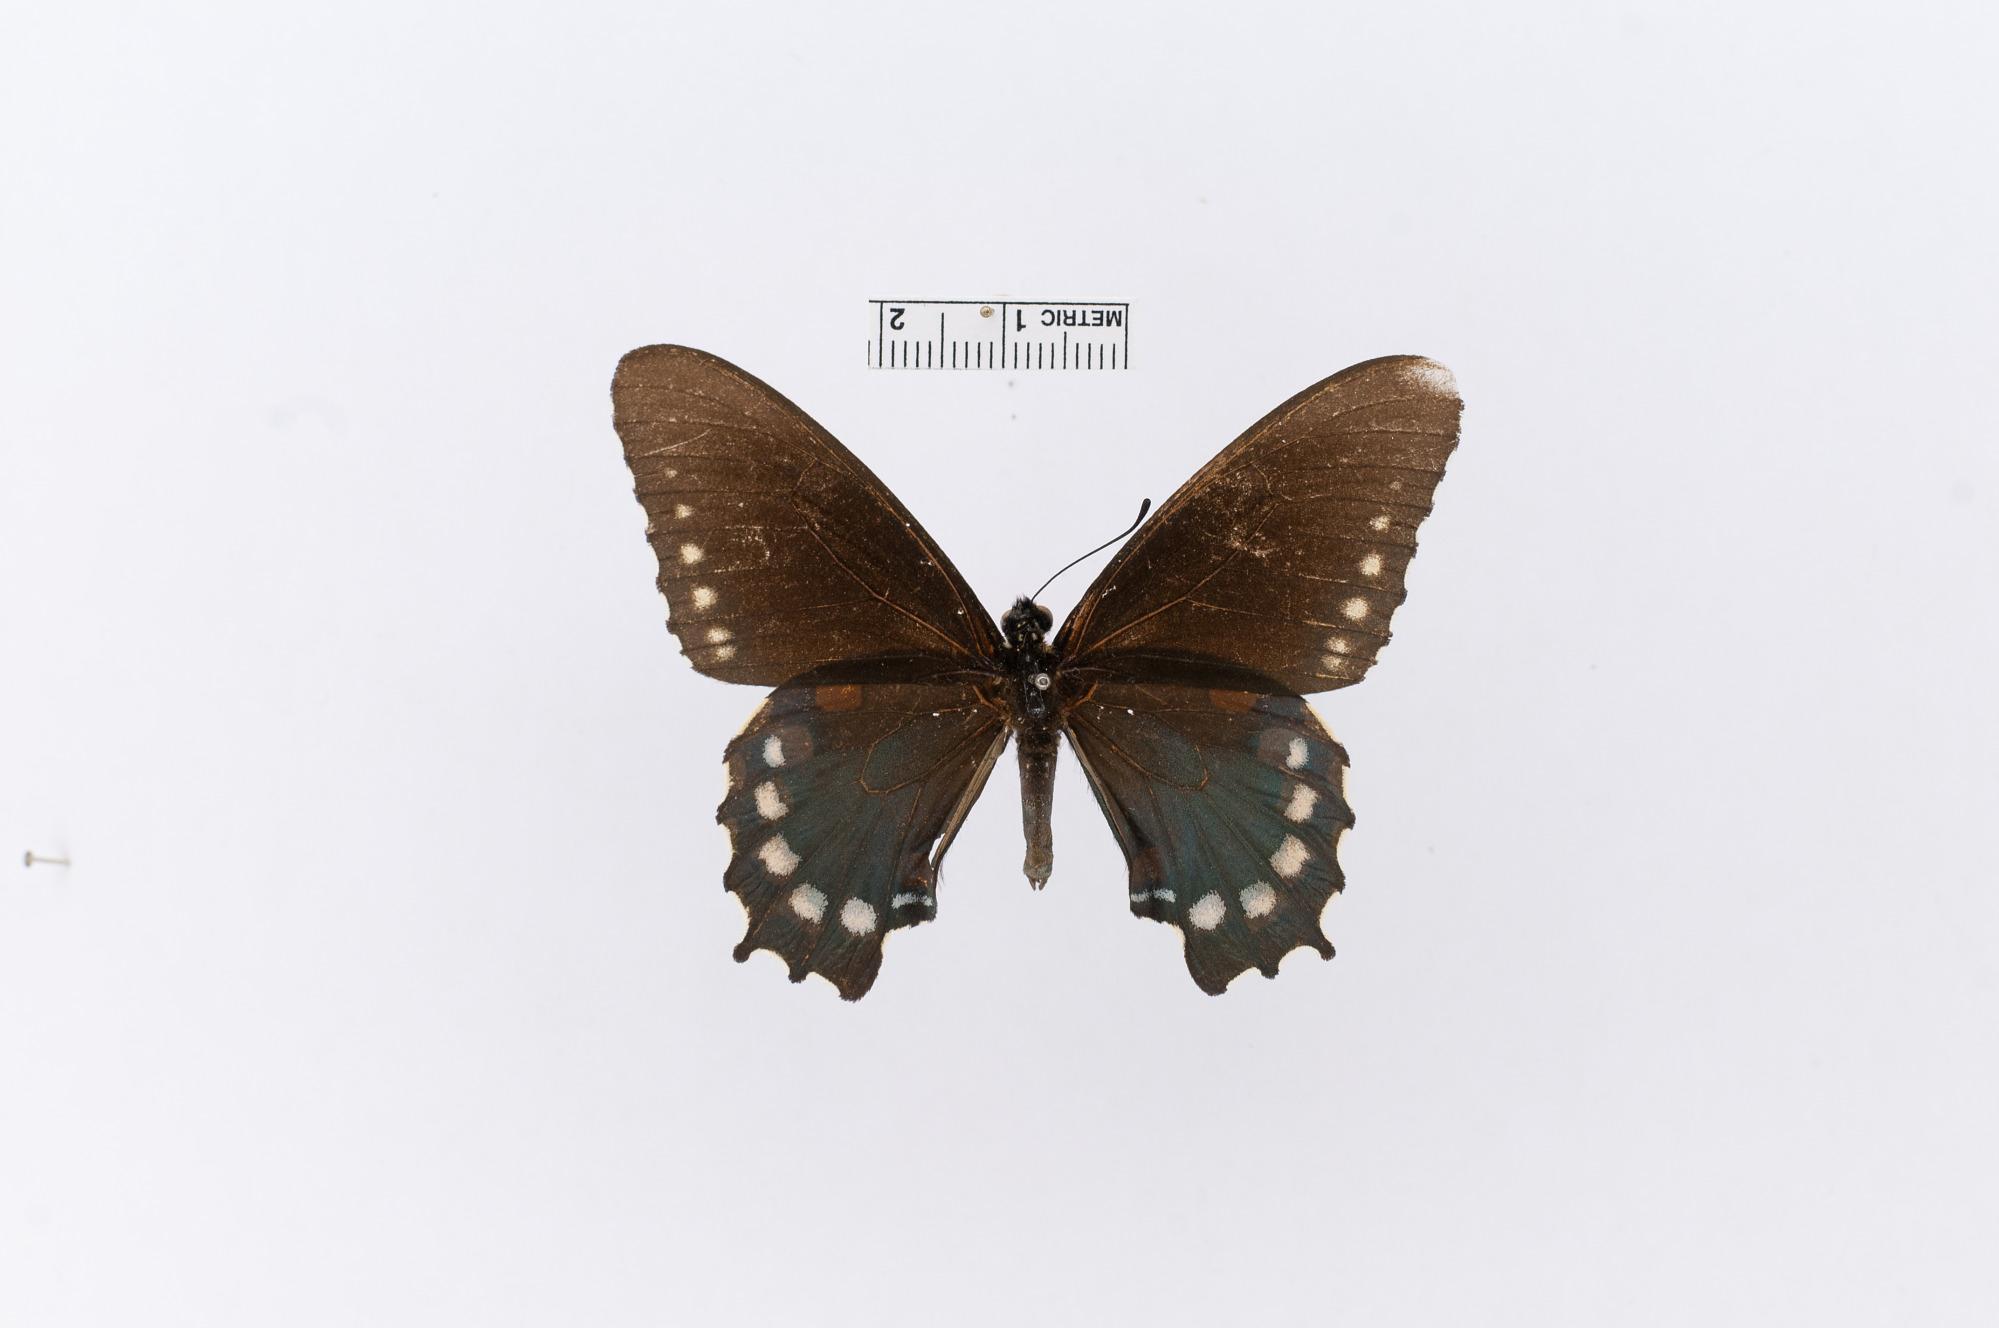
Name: Papilio nezahualcoyotl
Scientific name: Papilio nezahualcoyotl Strecker, 1885
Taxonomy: Animalia, Arthropoda, Insecta, Lepidoptera, Papilionidae, Papilioninae
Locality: close to Mexican border, [Not Stated], New Mexico, United States
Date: [Not Stated]